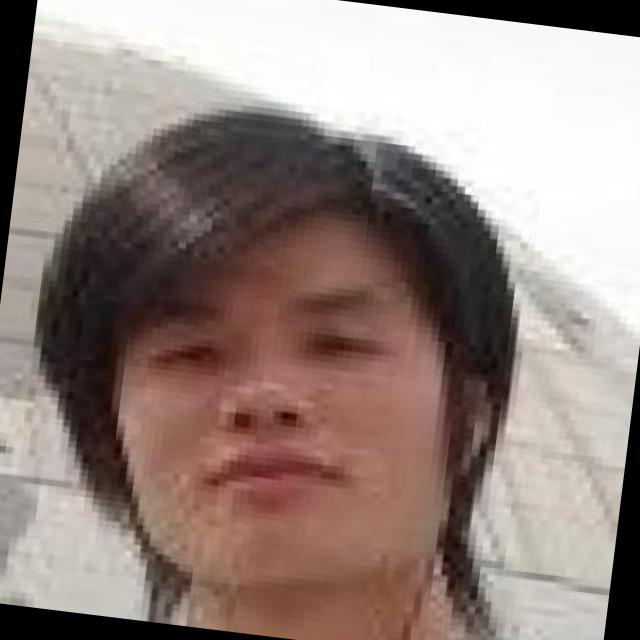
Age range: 21-44